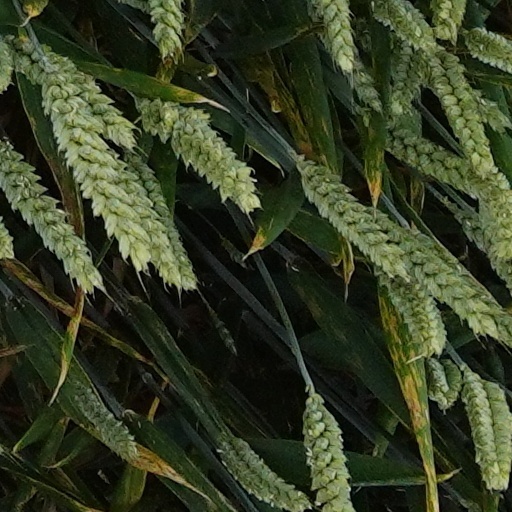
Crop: wheat